Fellah

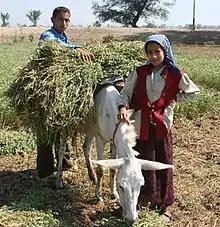
Fellahin children harvesting crops in Egypt

A fellah (feminine ; plural "fellaheen" or "fellahin") is a local peasant, usually a farmer or agricultural laborer in the Middle East and North Africa. The word derives from the Arabic word for "ploughman" or "tiller".